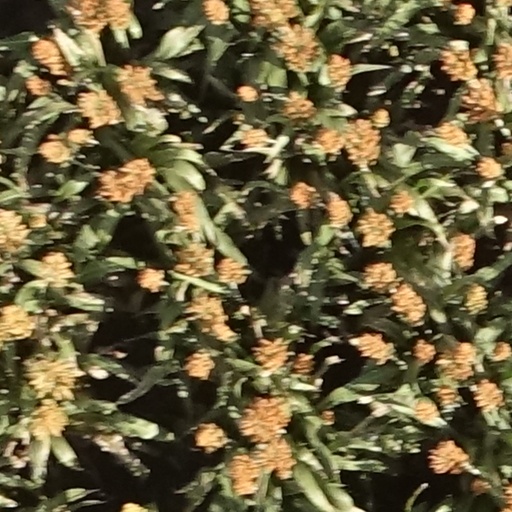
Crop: sorghum